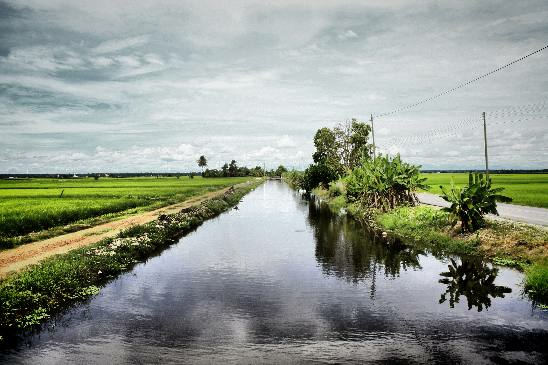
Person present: No